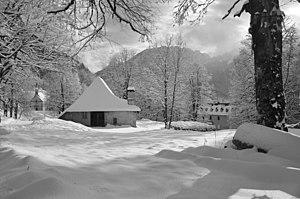
annexe à la Grande Chartreuse This building is classé au titre des Monuments Historiques. It is indexed in the Base Mérimée, a database of architectural heritage maintained by the French Ministry of Culture,
Cet article recense les monuments historiques de l'Isère, en France.
Saint-Pierre-de-Chartreuse est une commune française située dans le département de l'Isère, en région Auvergne-Rhône-Alpes.
Cet article recense les monuments historiques français classés en 1912.